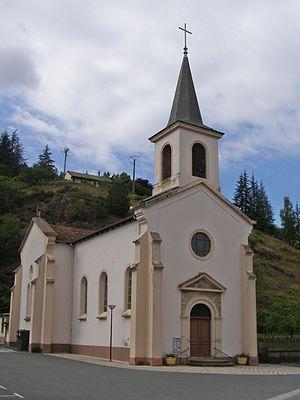
Eglise de Viviez
Viviez est une commune française située dans le département de l'Aveyron, en région Occitanie. Dans cette commune, on parle communément de Viviez-Bourg et de Viviez-Pont, qui jouxte la commune voisine de Decazeville en direction de Rodez.